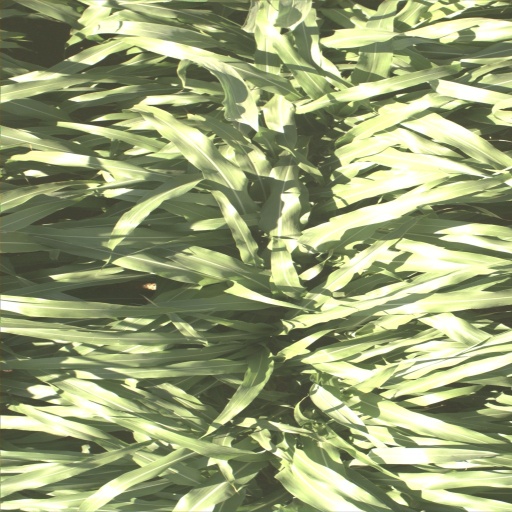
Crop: sorghum